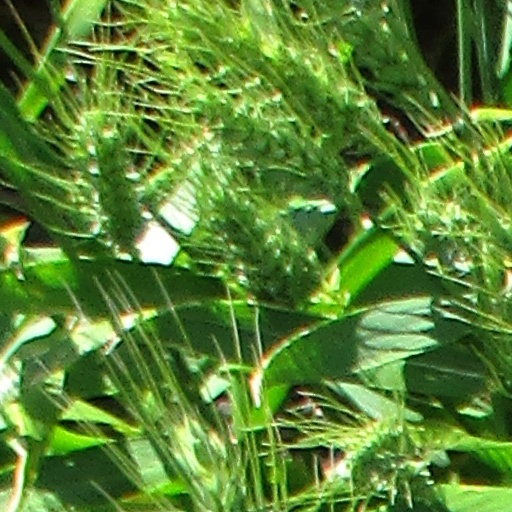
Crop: wheat